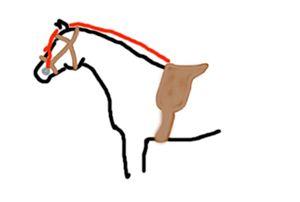
Un enrênement supérieur, enrênement américain, ou de façon erronée fausse rêne, est un enrênement pour les chevaux attelés. Il remplit plusieurs fonctions, telles qu'améliorer le contrôle des chevaux susceptibles de s'emballer, les empêcher de prendre le galop, empêcher l'encapuchonnement, relever la tête et l'encolure, et faciliter la respiration du cheval. Ce type d'enrênement est souvent employé en course de trot attelé.